Peter Tait (mayor)

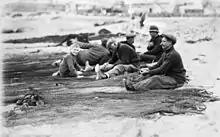
Five fishermen sitting by their nets on a beach, with a young boy, Peter Tait.

Tait was born on 5 September 1915, in Wellington's Island Bay suburb. His family were Scottish immigrants, originally from the Shetland Islands. His father Jack and his uncles Peter and Ross belonged to the best known Shetland fishing families in Island Bay. Through his early life, Tait suffered from tuberculosis, which meant that he was unable to play an active role in New Zealand's Second World War effort, nor could he become a Baptist minister.